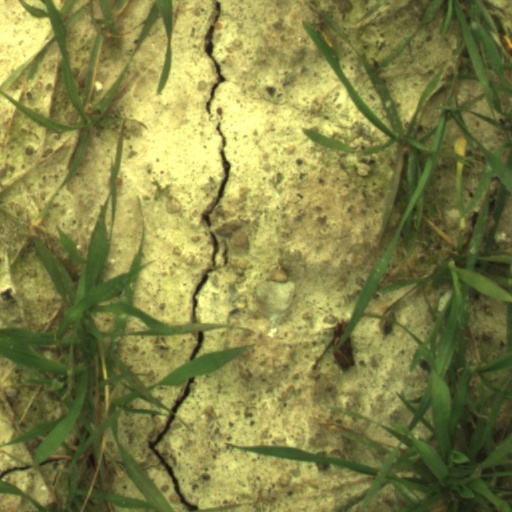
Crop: wheat